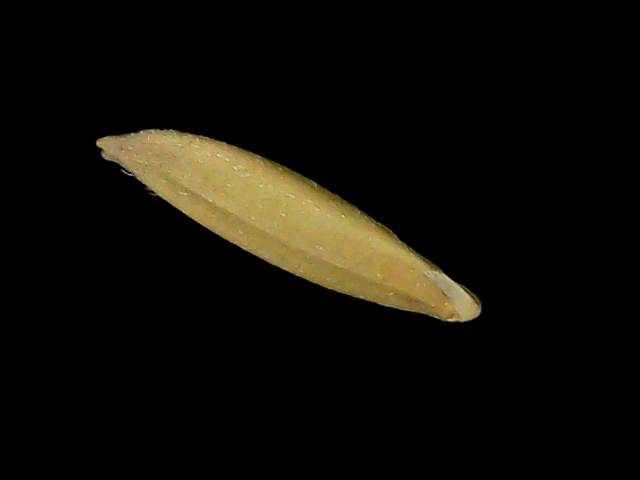
Rice variety: Bd75